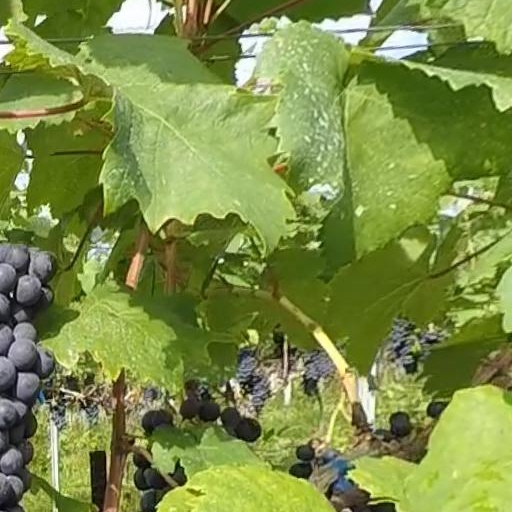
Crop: grape